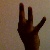
The image shows a hand gesture representing the number 9 in Indian Sign Language.